Rùm

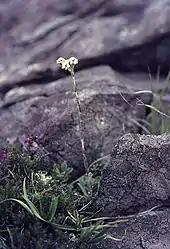
Mountain everlasting (on Rùm)

The island has small herds of ponies, feral goats ("Capra hircus") and Highland cattle. The pony herd, which now numbers about a dozen animals, was first recorded on the island in 1772, and in 1775 they were described as being "very small, but a breed of eminent beauty". They are small in stature, averaging only 13 hands in height and all have a dark stripe down their backs and zebra stripes on their forelegs. These features have led to speculation that they may be related to primitive northern European breeds, although it is more likely that they originate from the western Mediterranean. It is sometimes claimed that they are descended from animals that travelled with the Spanish Armada, although it is probable that they arrived by more conventional means. The goat stocks were improved for stalking in the early 20th century and acquired a reputation for the size of their horns and the thickness of their fleeces. The flock of about 200 spends most of its time on the western sea cliffs. The native cattle were re-introduced in 1970, having been absent since the 19th century clearances. The herd of 30 grazes in the Harris area from September to June, and further north in Glen Shellesder in the summer months.